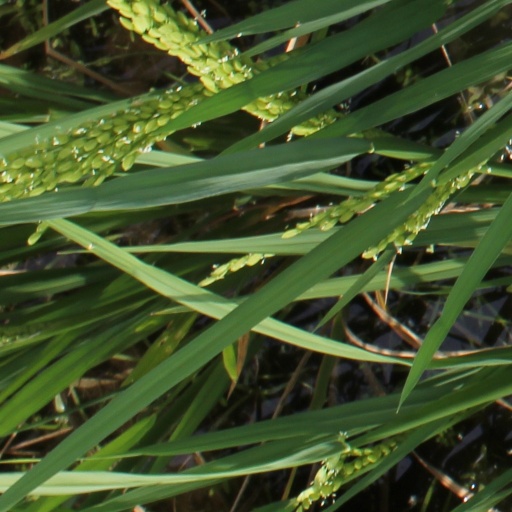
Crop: rice